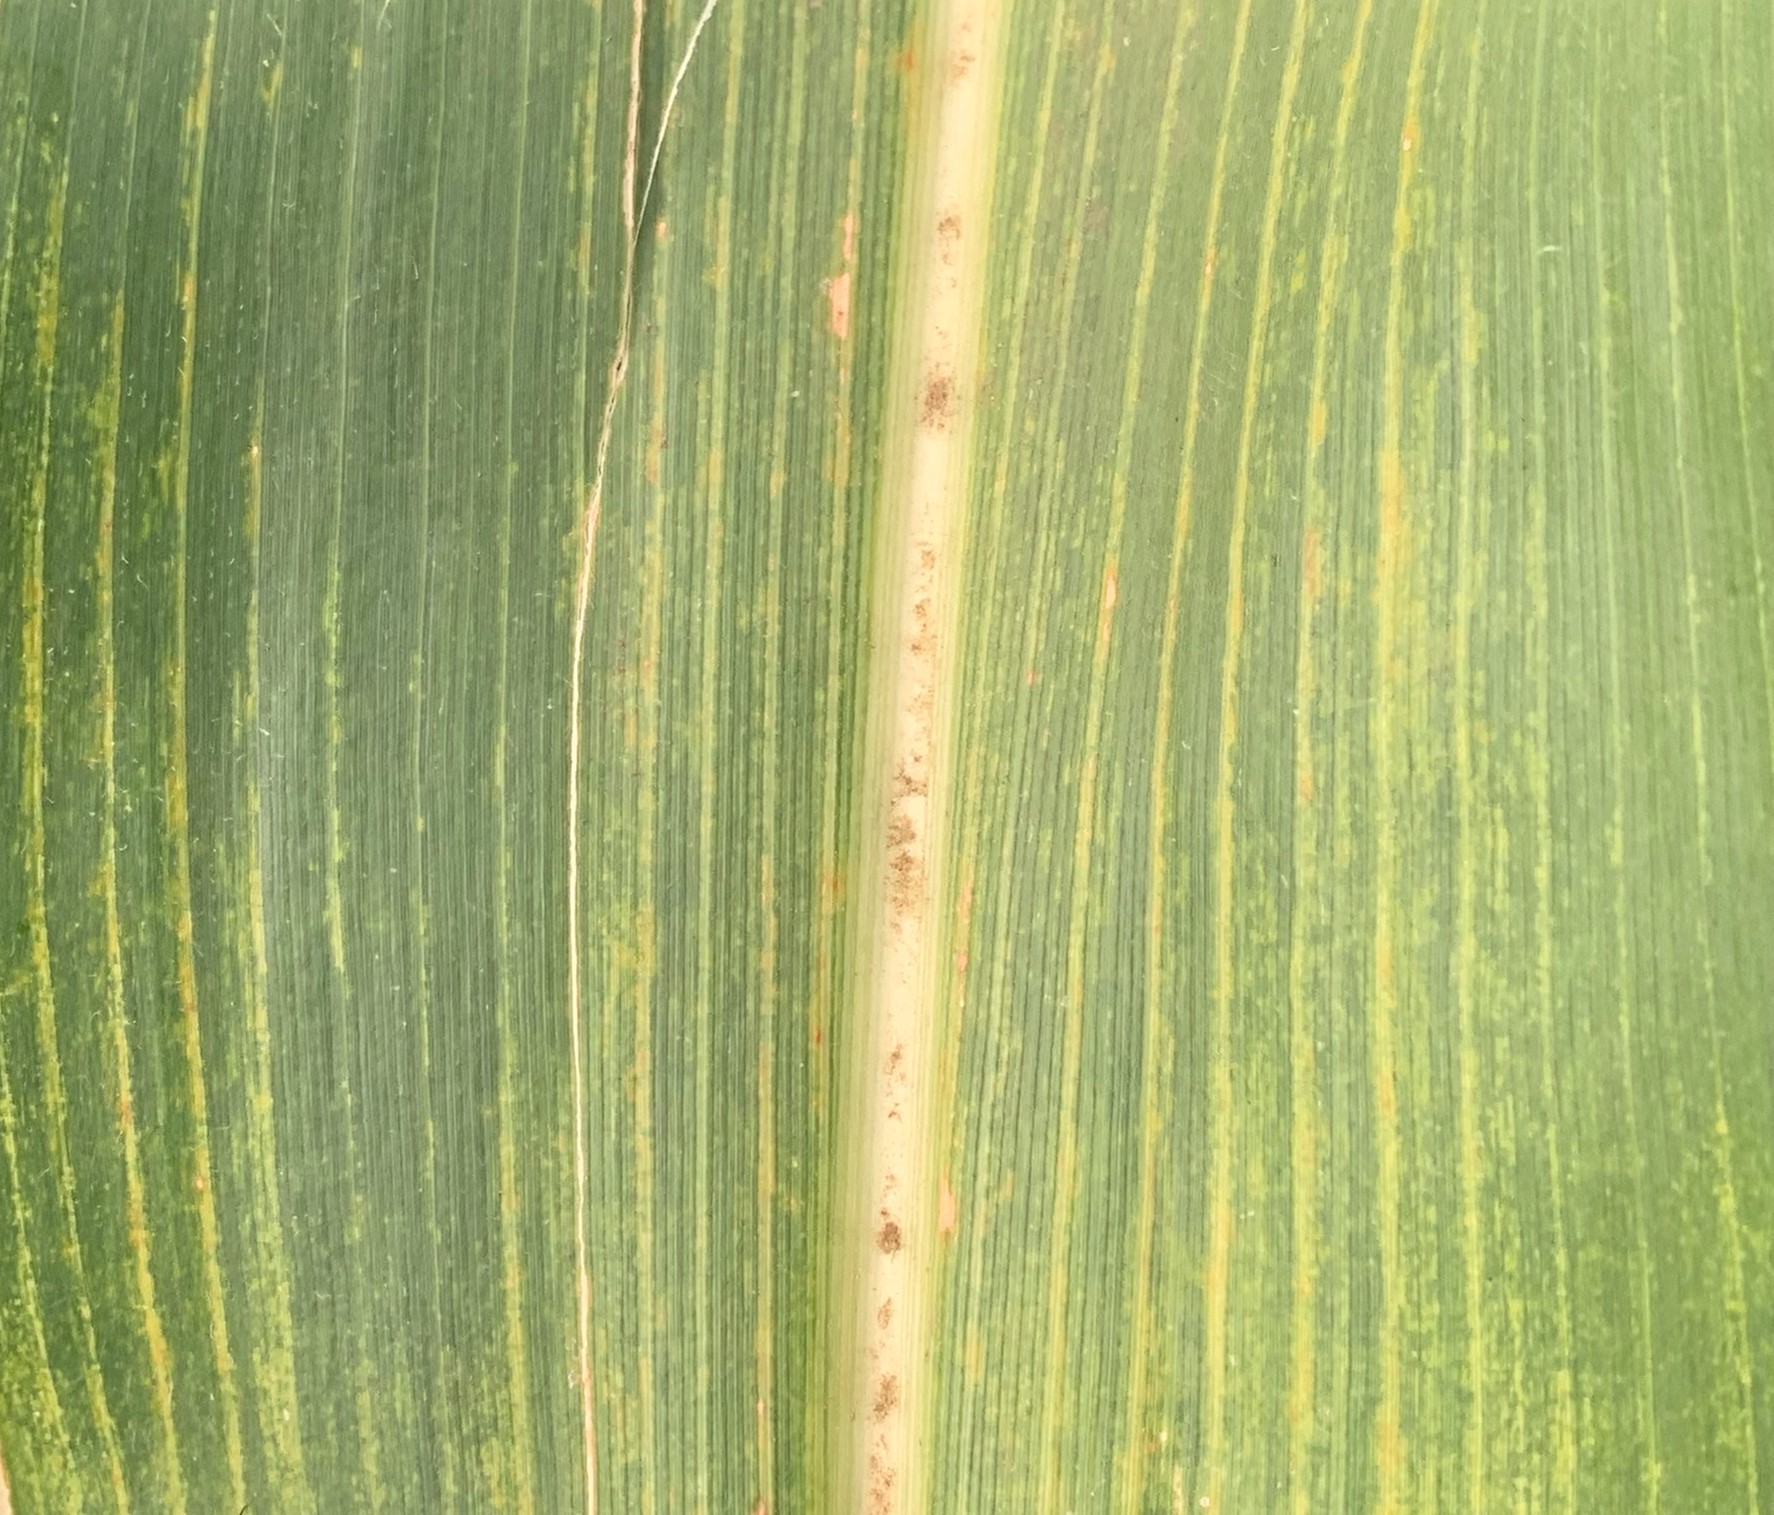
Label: MLN